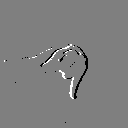
ASL letter: j